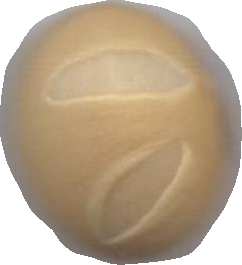
Variety: Dega